Honda CB125

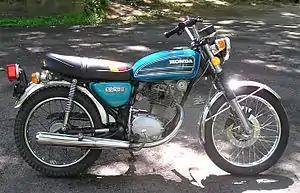
1975 Honda CB125S

The Honda CB125 is a motorcycle made by Honda from 1971 to 1985 (1973–1985 in the US). It had a single-cylinder overhead camshaft (OHC) engine with a 9500 rpm redline. The "S" model was produced from 1971 to 1975 and was replaced in 1976 by the "J" model (the US bikes retained the S designation). The newer model sported a two piece head, displacement, and a larger carburettor.